Jacinto Zamora

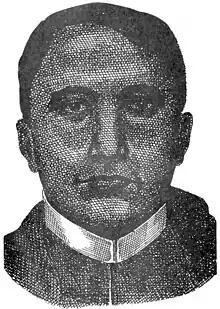
Jacinto Zamora y del Rosario

Jacinto Zamora y del Rosario (August 14, 1835 – February 17, 1872) was a Filipino Catholic priest, part of the Gomburza, a trio of priests who were falsely accused of mutiny by the Spanish colonial authorities in the Philippines in the 19th century.